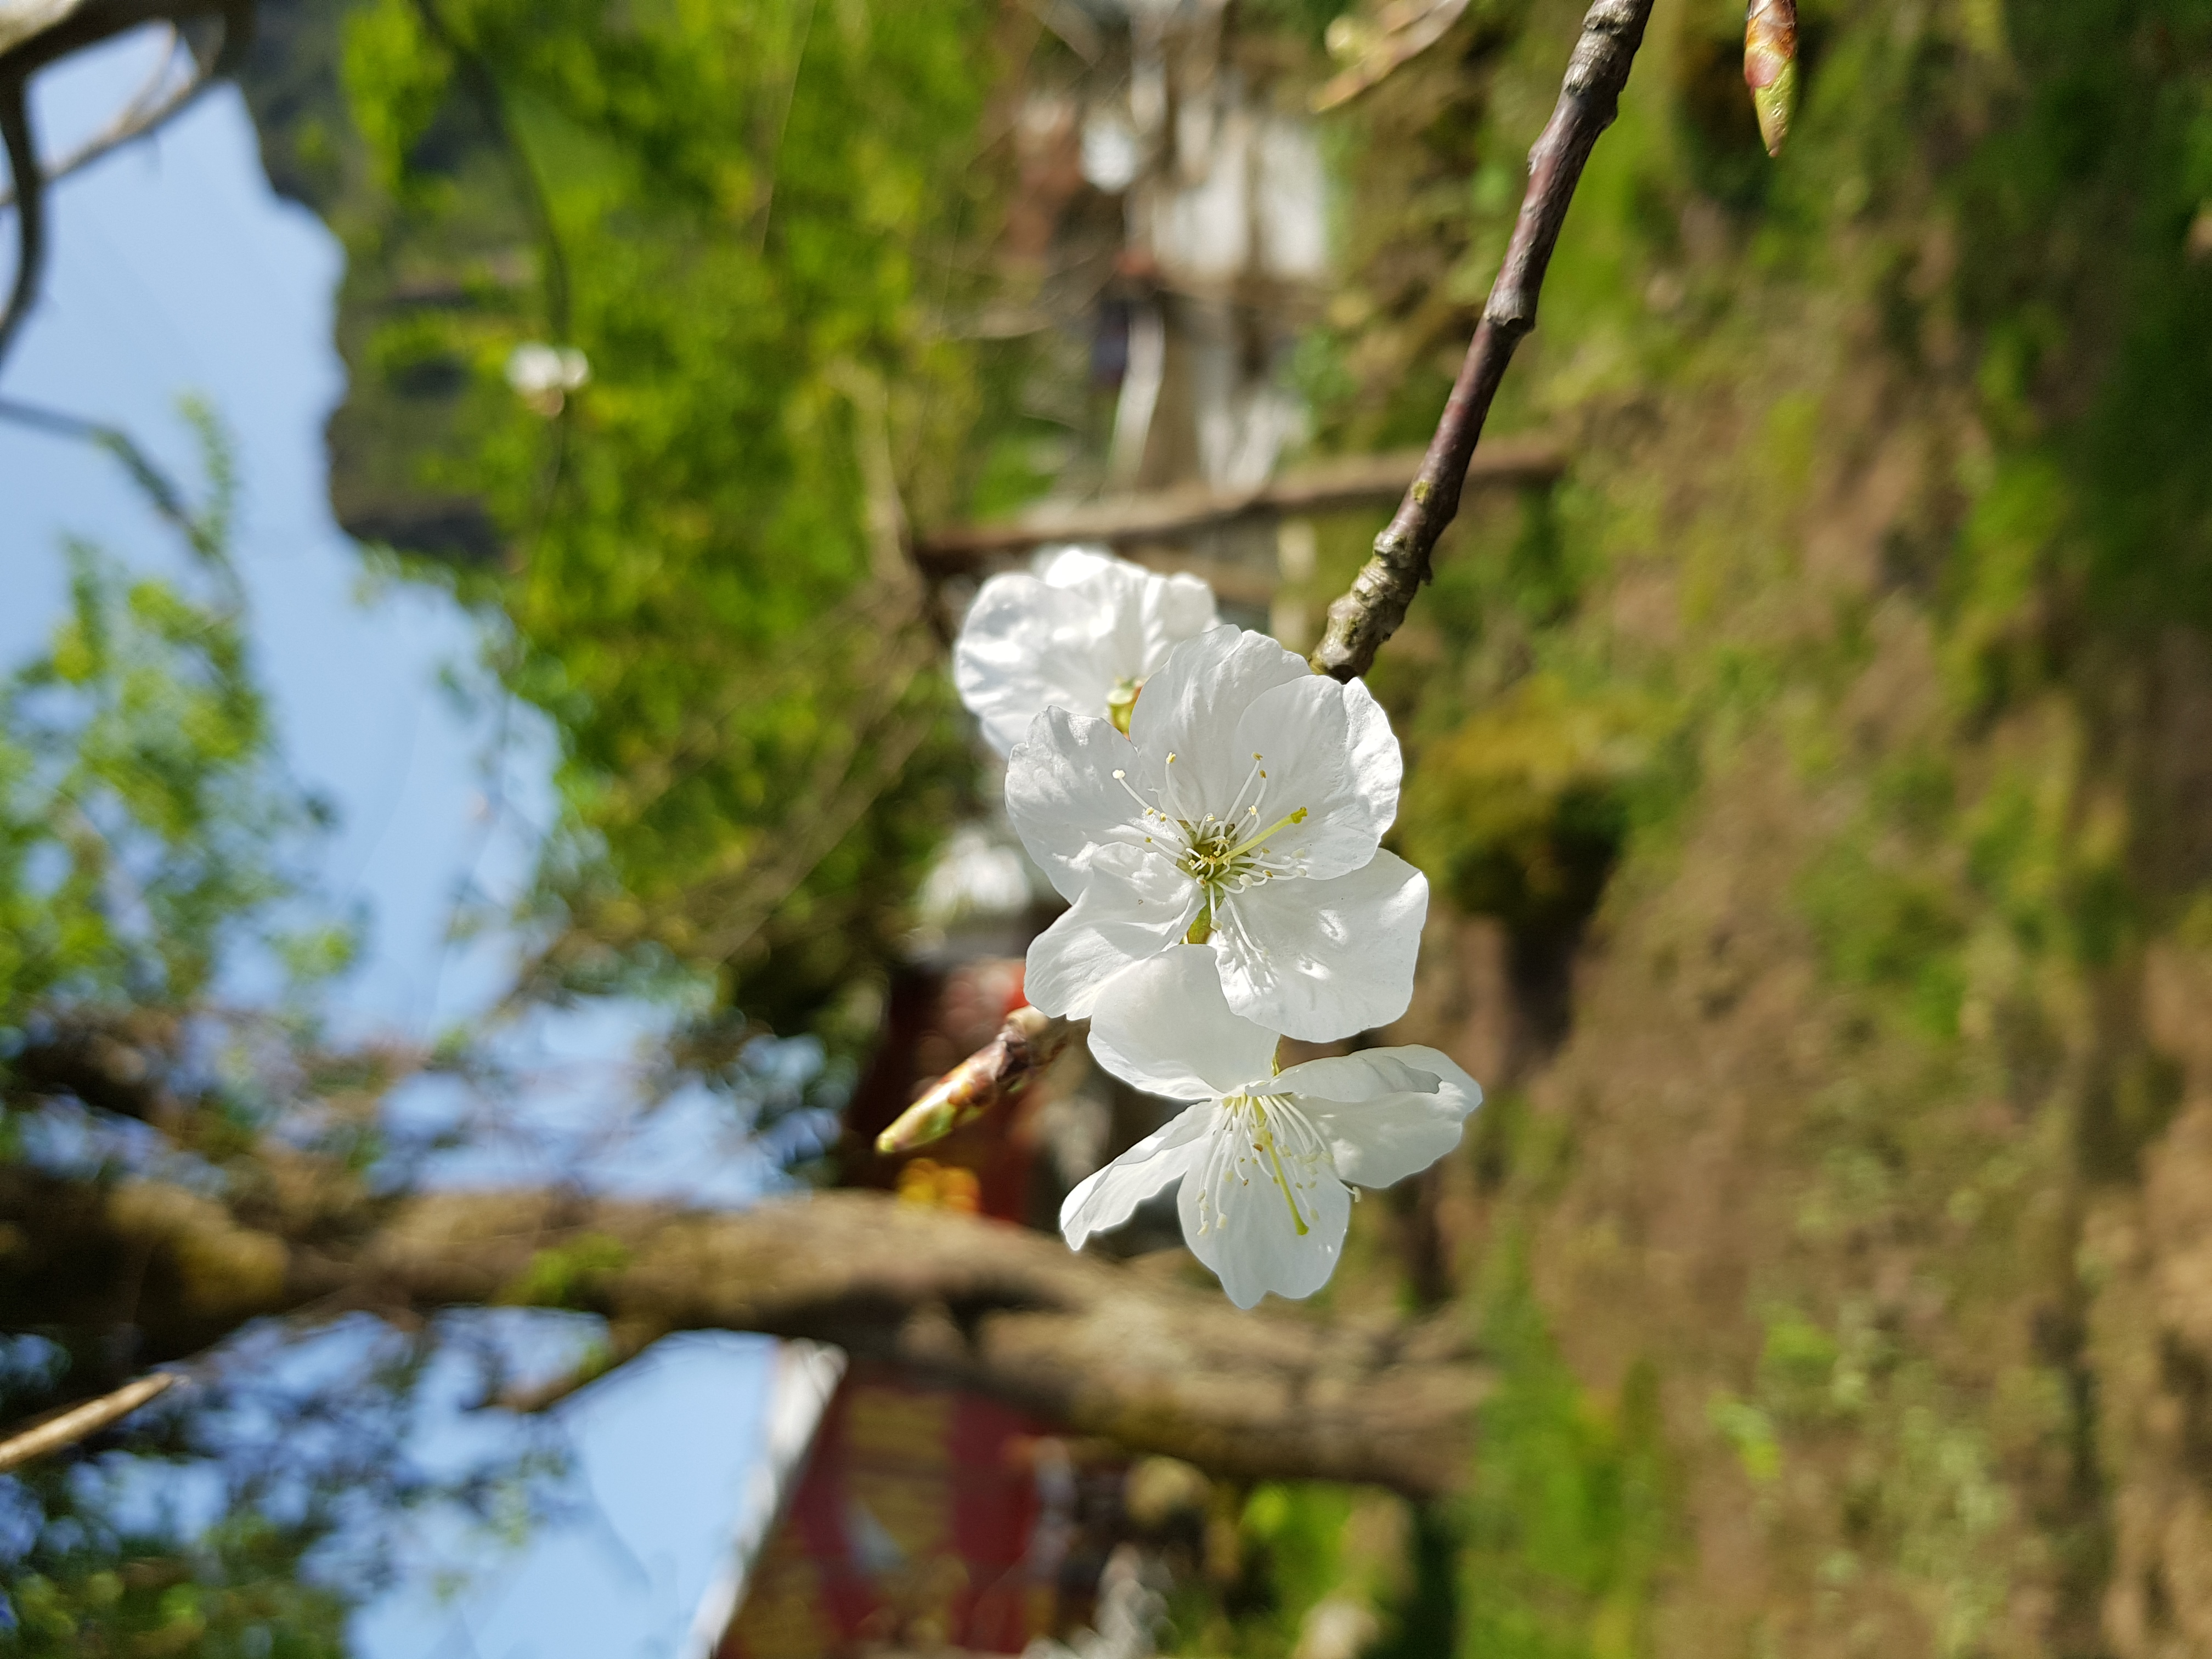
natural, flower, plant, petal, branch, twig, sky, tree, blossom, trunk, flowering plant, terrestrial plant, cherry blossom, natural landscape, macro photography, plant stem, wood, pollen, wildflower, prunus, malus, Dogwood family, cinquefoil